Bandhukkal Sathrukkal

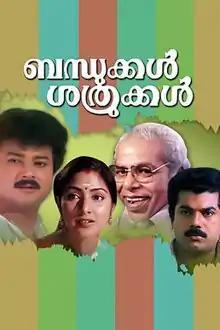

Bandhukkal Sathrukkal is a 1993 Indian Malayalam-language comedy drama film, written, directed and produced by Sreekumaran Thampi, who also wrote and composed the songs. The film stars Jayaram, Mukesh, Rohini and Rupini. Both the film and the songs became blockbusters.